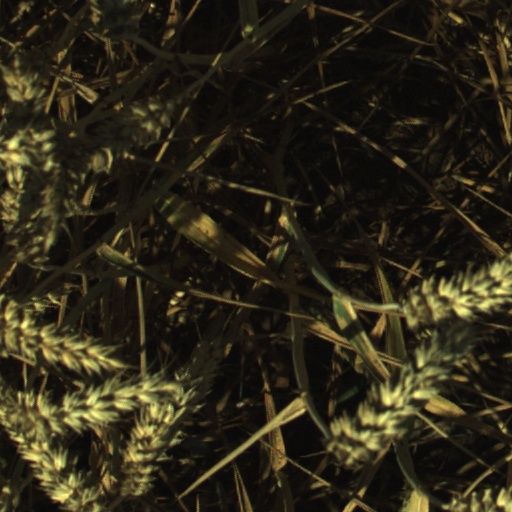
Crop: wheat